Tierp

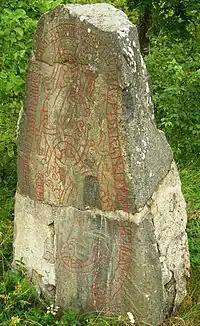
Gillberga runestone.

Tämnarån is a river passing just west of the locality. The Gillberga runestone is located across the river, close to where it is crossed by a wooden pedestrian bridge. Two other runestones, nr 1144 and 1145, are located a couple of miles south of Tierp.